Pedro de Ortega y Sotomayor

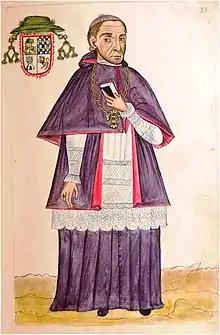
Watercolor portrait. Reproduced from the first volume of the Codex Martínez Compañón (c.1782).

Pedro de Ortega y Sotomayor (died 1658) was a Roman Catholic prelate who served as Bishop of Cuzco (1651–1658), Bishop of Arequipa (1647–1651), and Bishop of Trujillo (1645–1647).